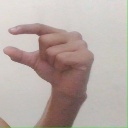
अक्षर: ग